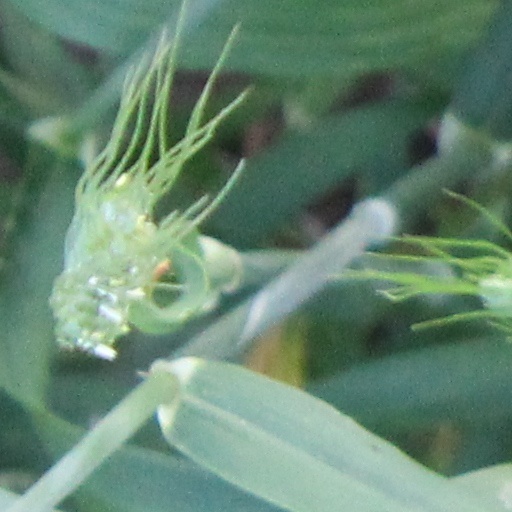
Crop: wheat